Compagnie d'Arc d'Amiens

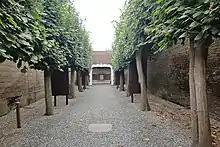
Jeu d'Arc of the "Compagnie d'Arc d'Amiens"

Since 1913, thanks to the patron "Edmond Soyez", the association's head office is located at 15 rue de Lannoy in Amiens. The second "jeu d'arc" was offered to the company by the constable "Gérard De Berny" (1880-1957). As the association is the owner, the training sessions are open to the public without any schedule restrictions for club members. This place includes a "salle d'armes" (weapon's room) where archers can mount their bows, and 2 "jeu d'arc" with a distance of about 50 meters each. The total length of this place is therefore about 120 meters. For a width of about 8 meters, the land being located between the houses.